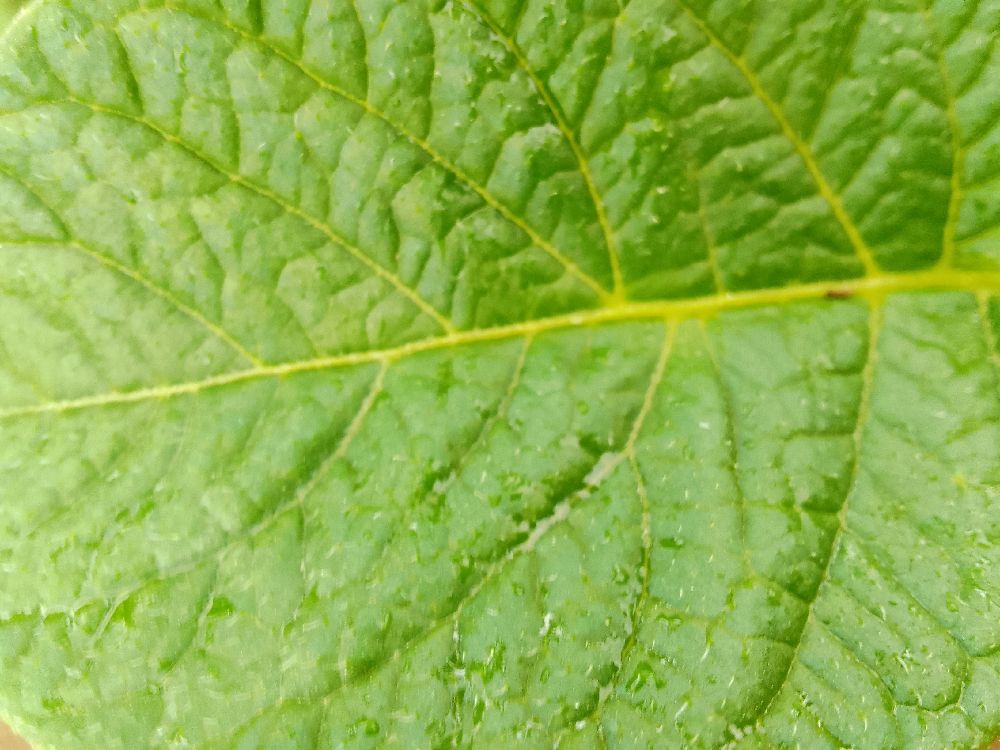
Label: Healthy